Asintado

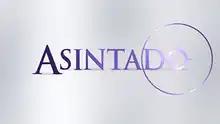
Title card

Asintado is a 2018 Philippine television drama action series broadcast by ABS-CBN. Directed by Lino S. Cayetano, Trina N. Dayrit, Onat A. Diaz, Floy Allan P. Leonardo, Jerome C. Pobocan, Darnel Joy R. Villaflor, Jojo A. Saguin and Jon S. Villarin, it stars Julia Montes, Shaina Magdayao, Paulo Avelino and Aljur Abrenica. It aired on the network's Kapamilya Gold line up and worldwide on TFC from January 15 to October 5, 2018, replacing "Pusong Ligaw" and was replaced by "Kadenang Ginto".